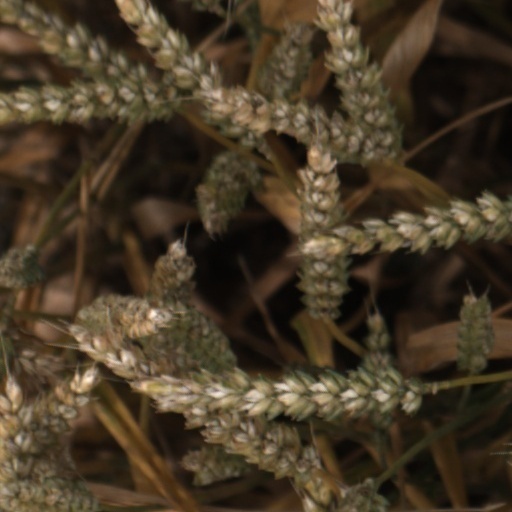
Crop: wheat